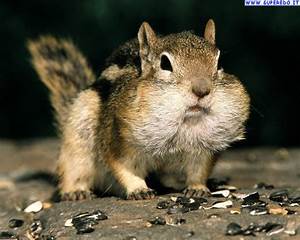
Label: squirrel